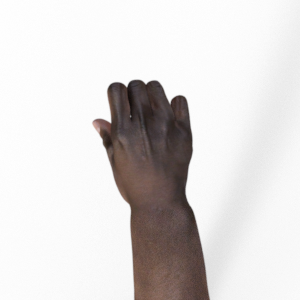
Label: rock